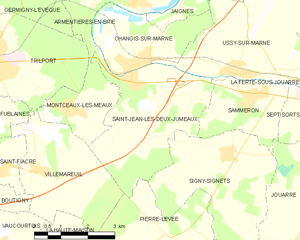
Carte des communes françaises Saint-Jean-les-Deux-Jumeaux